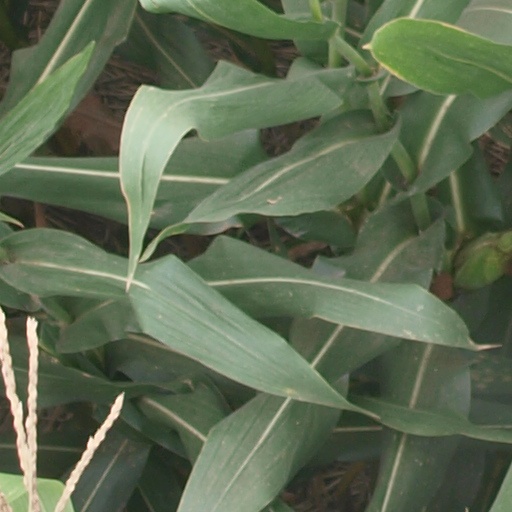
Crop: maize; corn